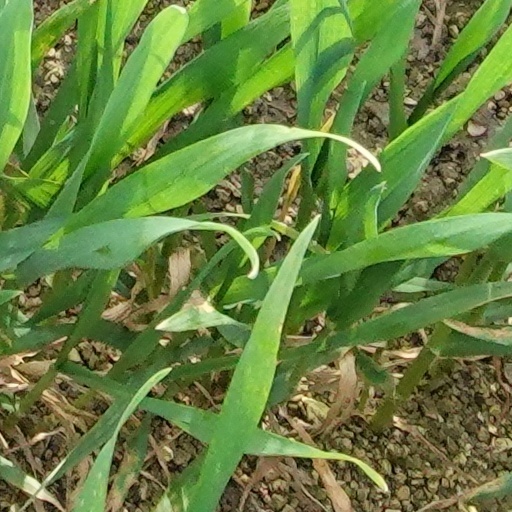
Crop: wheat